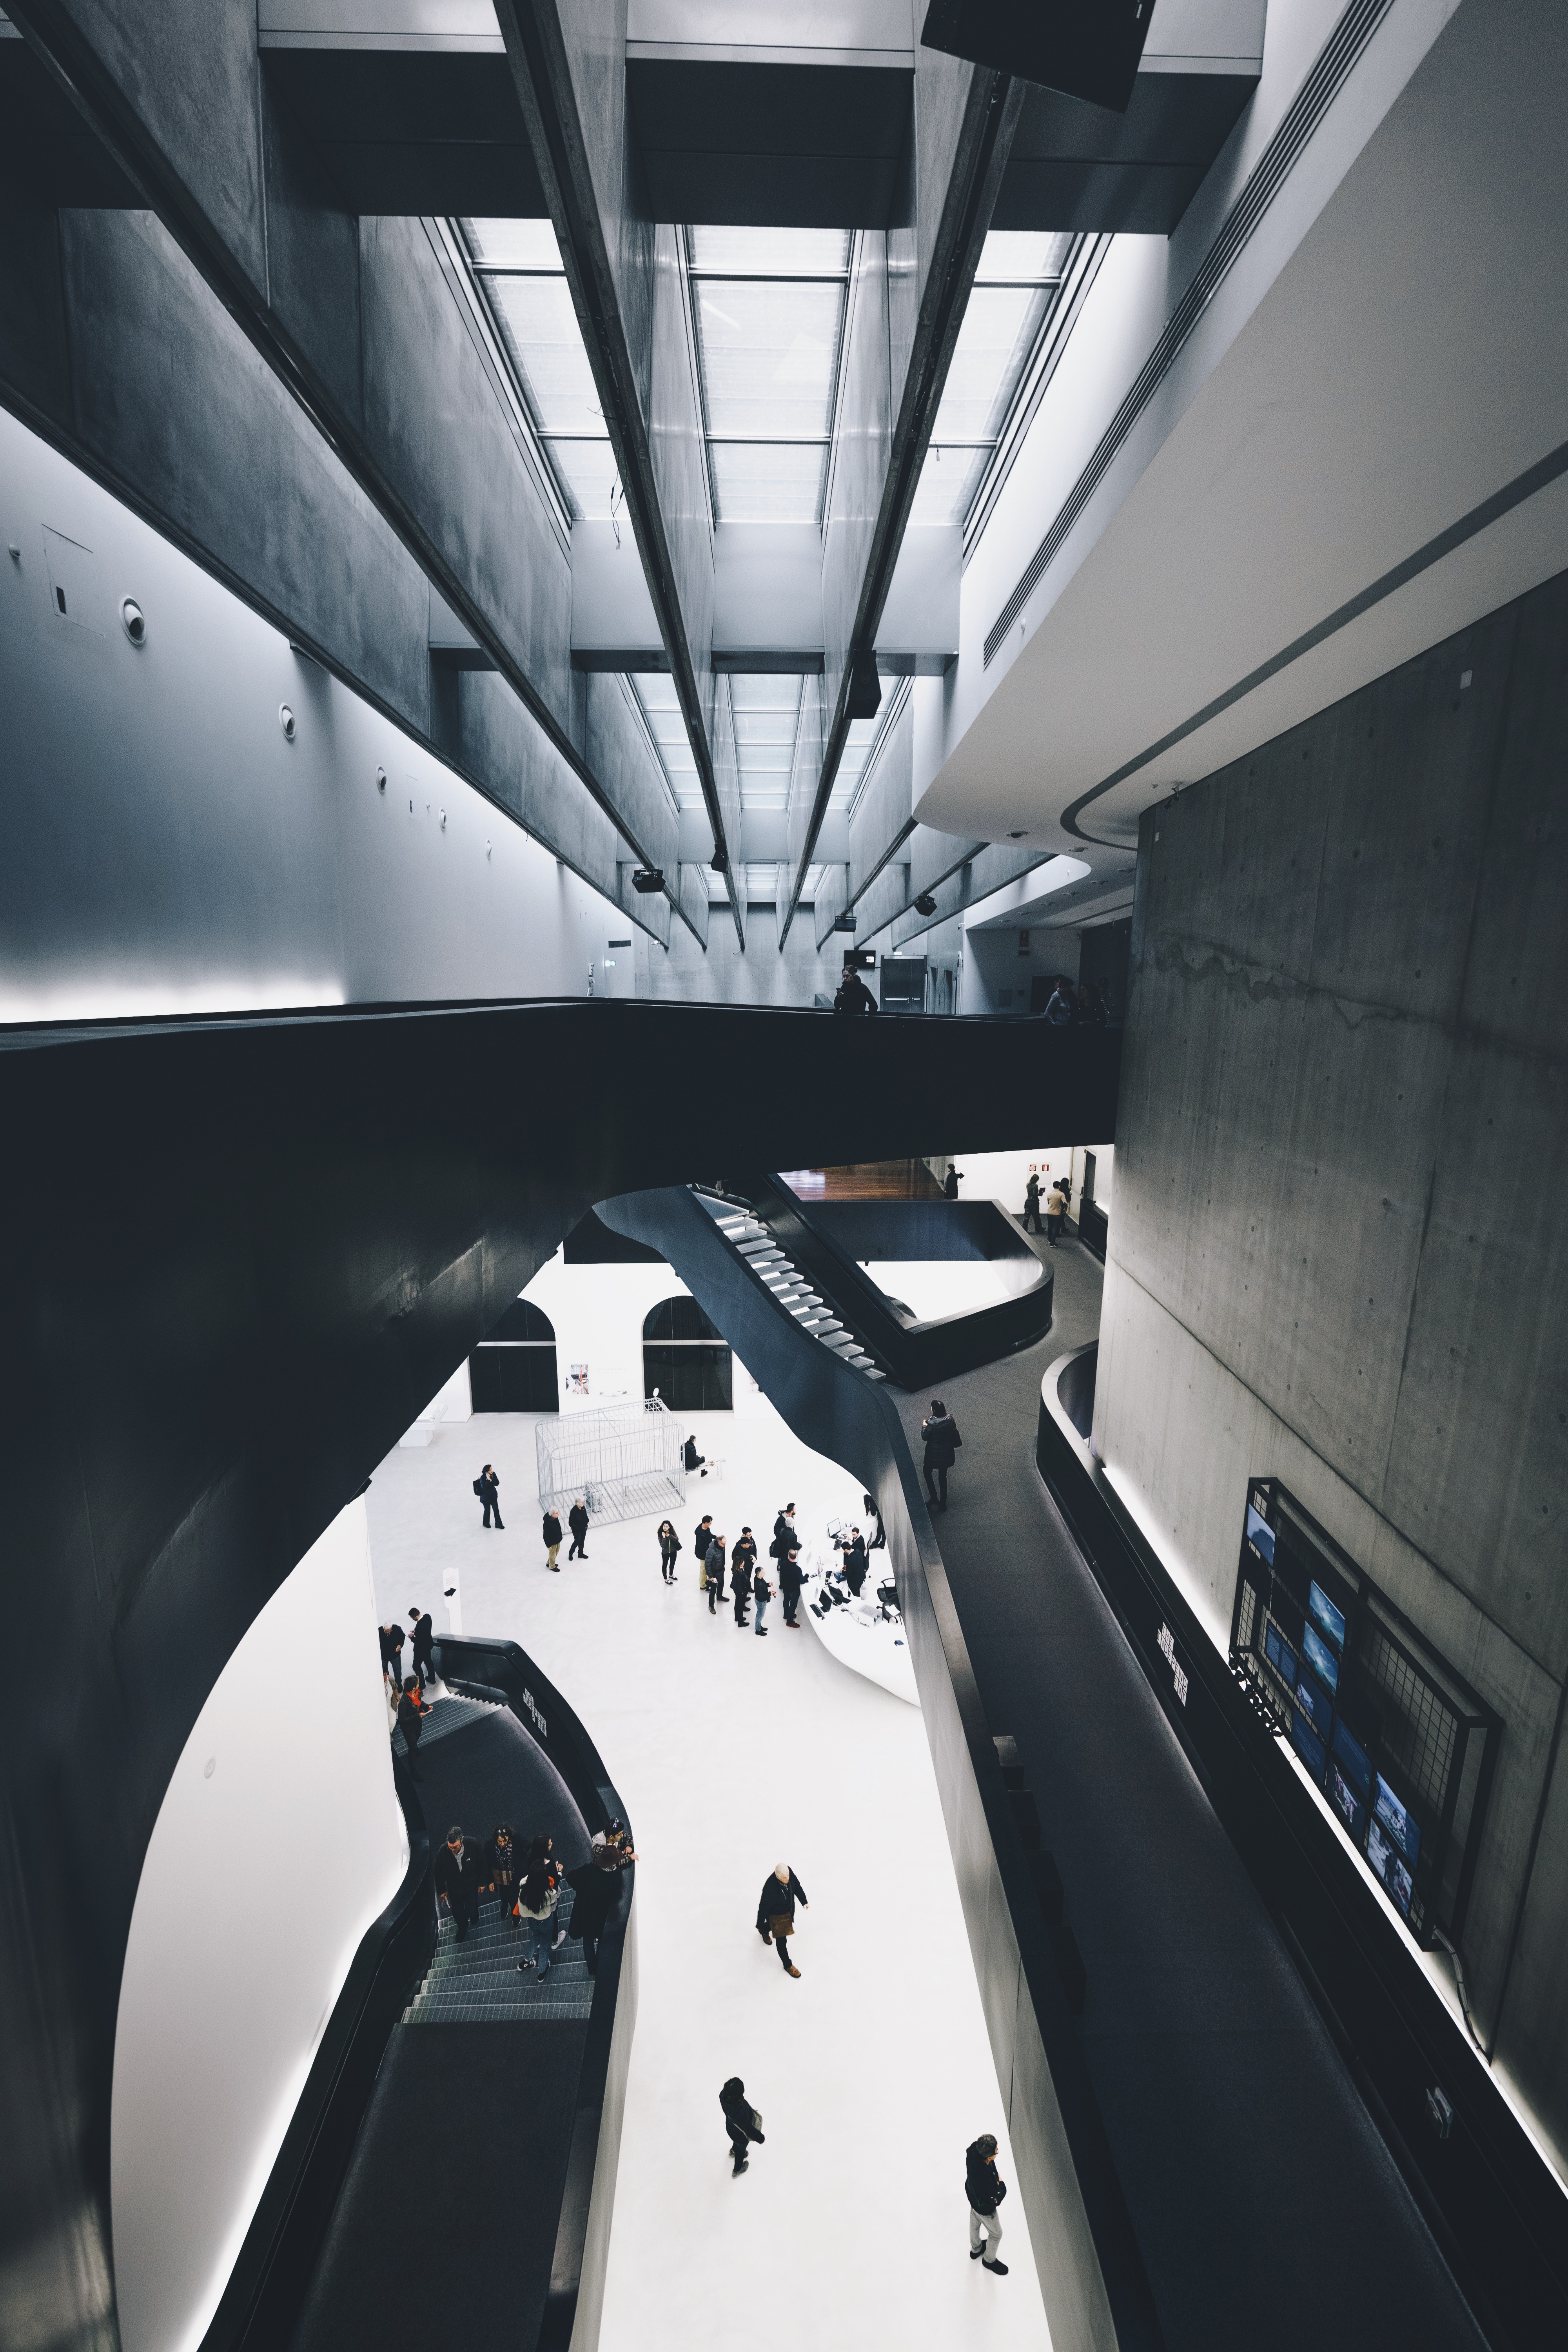
architecture, interior, building, transport, vehicle, yacht, modern, public transport, foyer, passenger